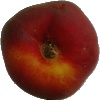
Label: Nectarine Flat 1